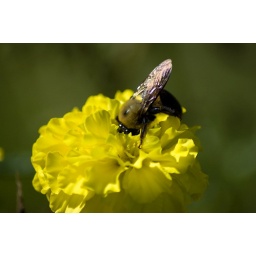
Bees flying around flowers